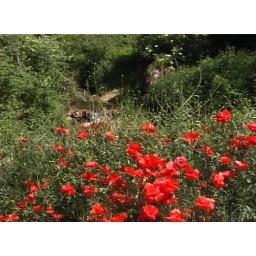
red flowers by a stream